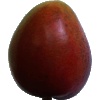
Label: Mango Red 1